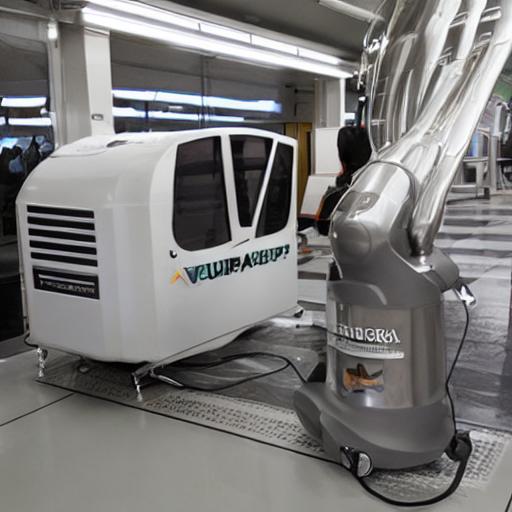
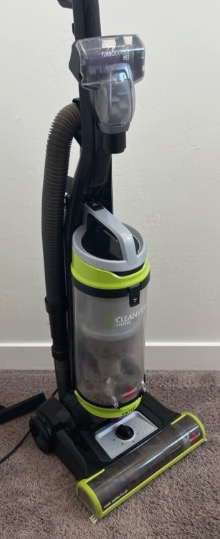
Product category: items_vacuum
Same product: no